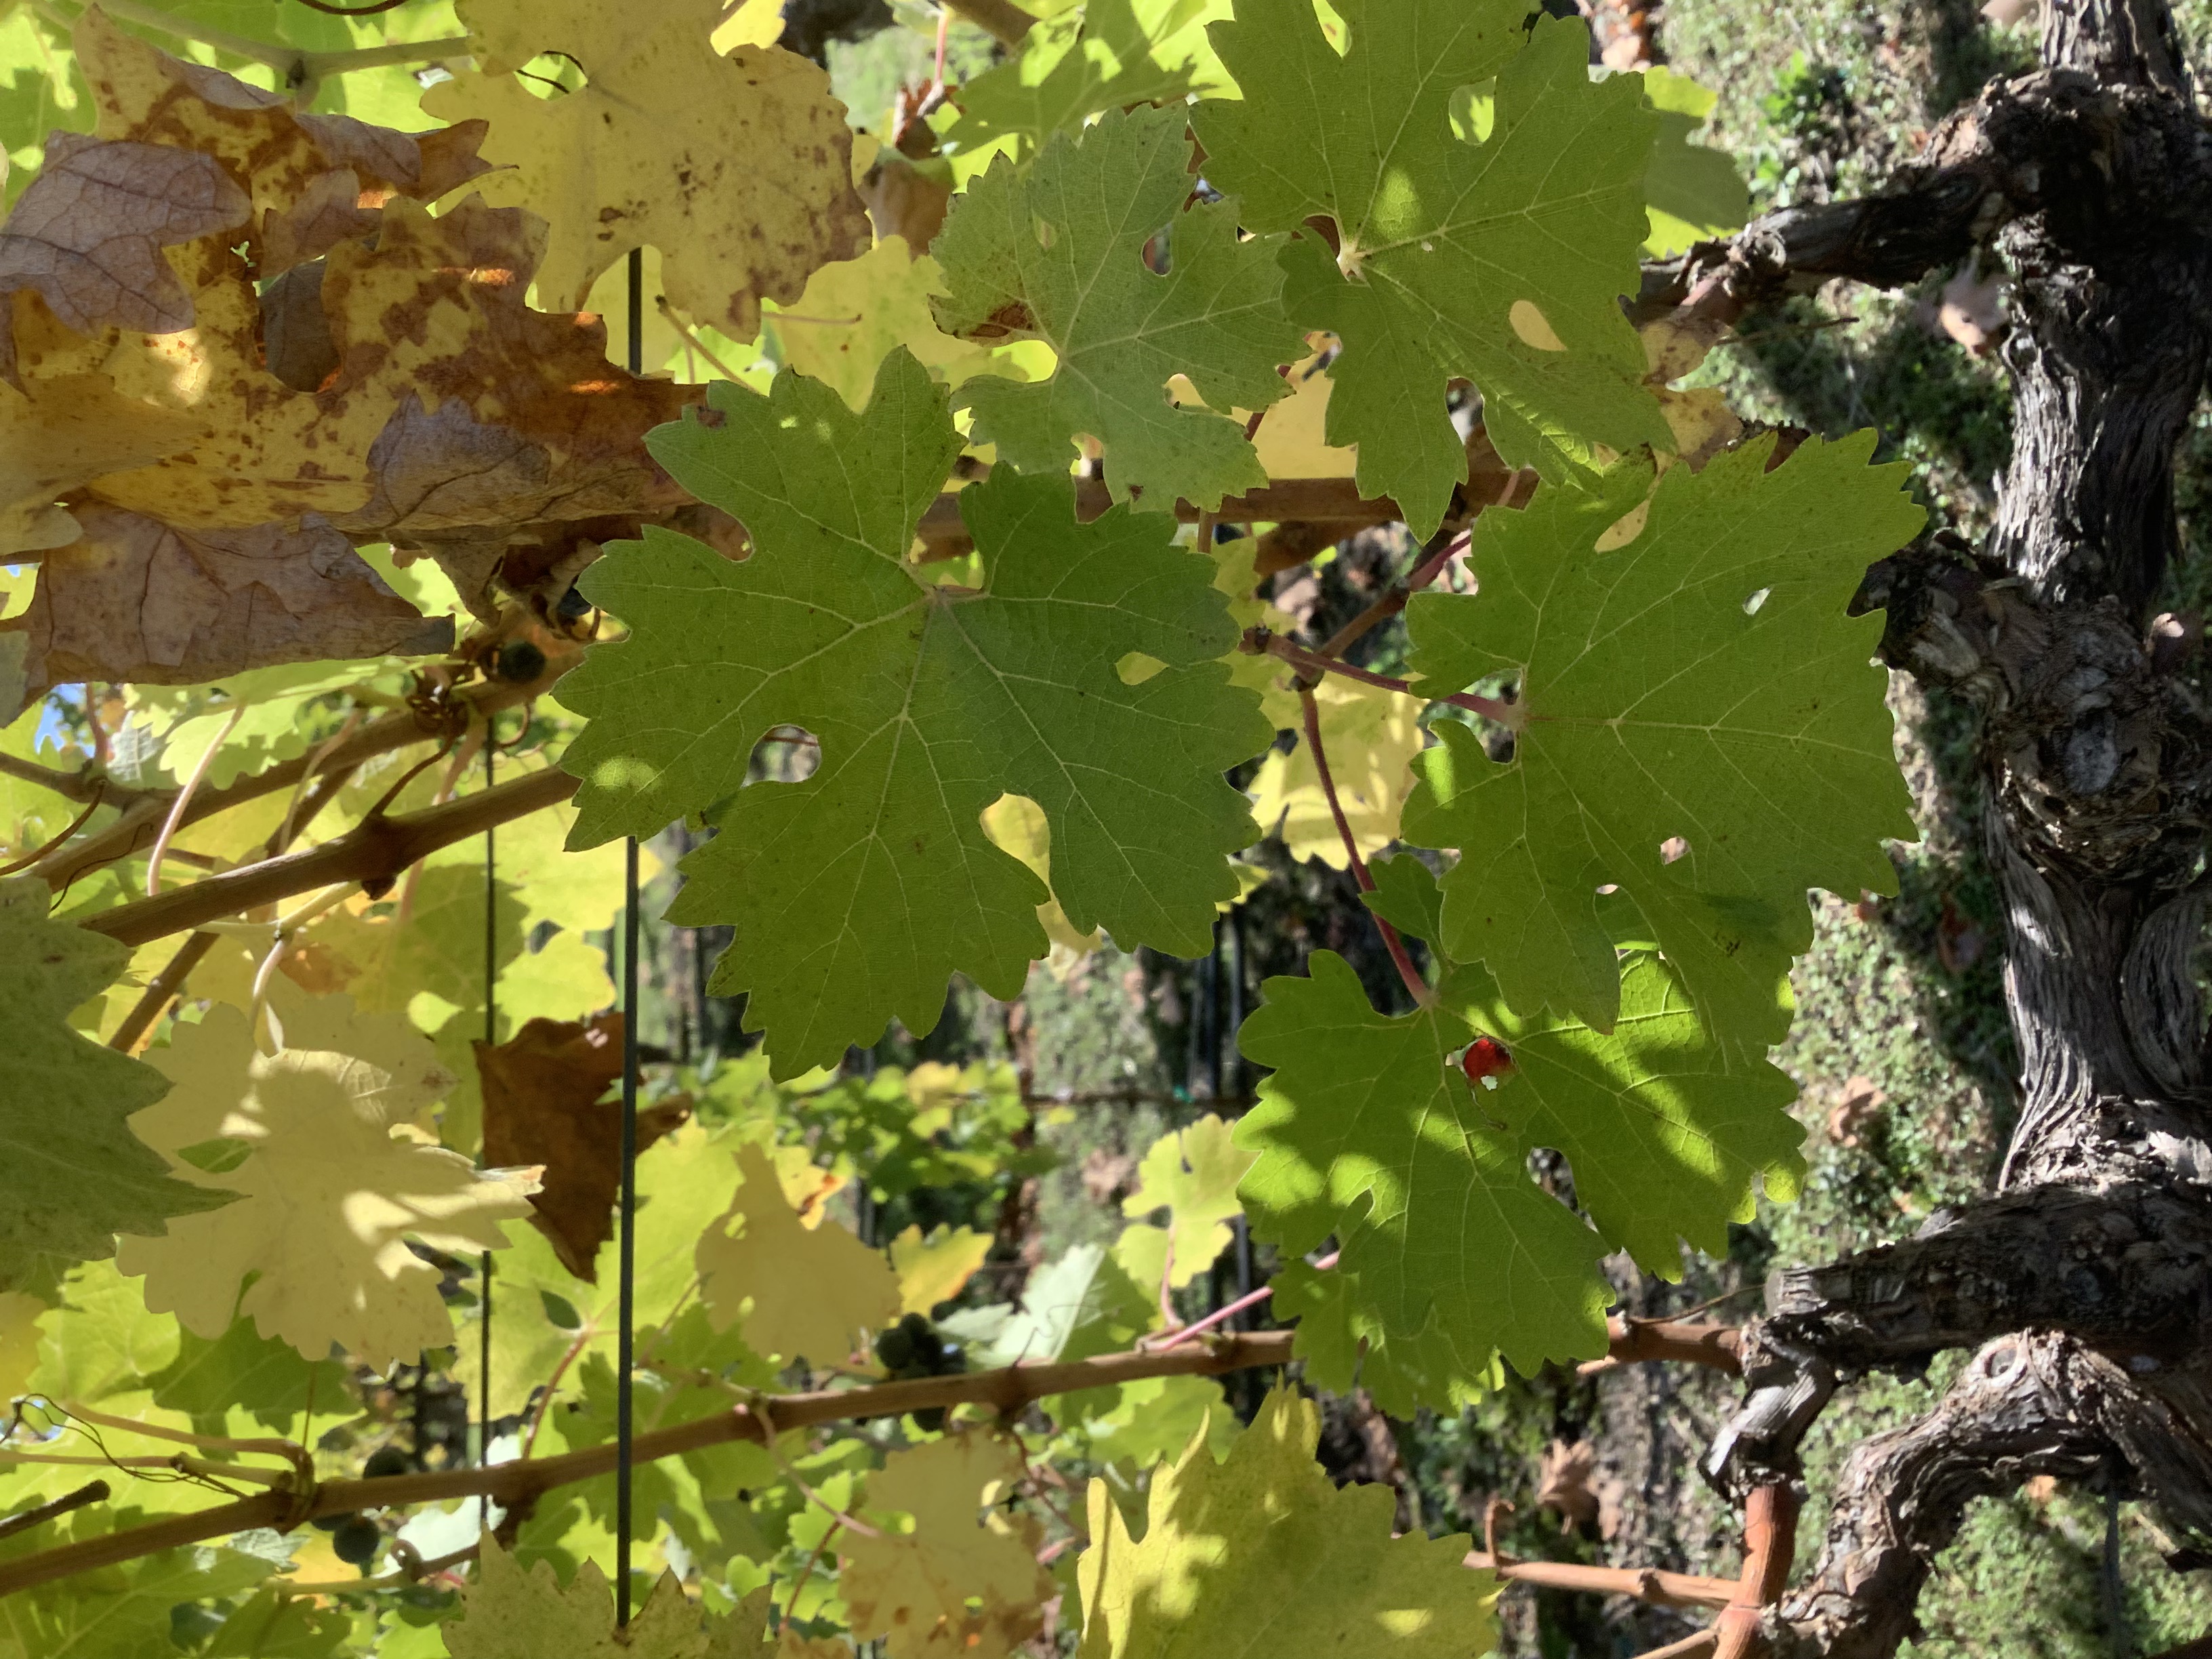
Label: No Virus